Operation Matterhorn

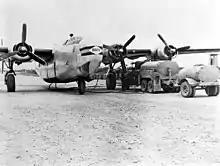
A black and white photograph of a tanker aircraft unloading fuel into two tanker trailers

Wolfe had some B-29s converted to tankers by stripping them of combat equipment except for the tail guns. In this configuration, a B-29 could carry seven tons of fuel instead of three. On 26 May, the Japanese launched an offensive in China, and Stilwell diverted Hump tonnage earmarked for Matterhorn to the Fourteenth Air Force. The Hump was dangerous, with high mountains and variable weather. Flights were counted as combat missions for the purpose of crew rotation. Twelve B-29s were lost over the Hump by the end of July, largely due to engine failures, but most of the crews were rescued by friendly Chinese civilians.